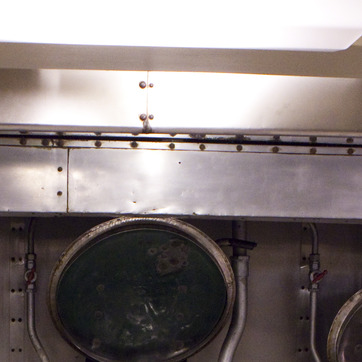
Material: metal